Raorchestes flaviventris

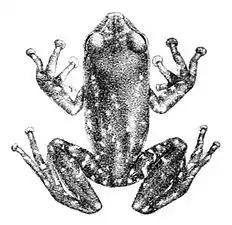
Illustration that accompanied the original species description of ""Ixalus flaviventris"" by George Albert Boulenger, published in the "Catalogue of the Batrachia Salientia s. Ecaudata in the collection of the British Museum" in 1882.

This frog has been observed between 1382 and 1900 meters above sea level, in wet evergreen forests and on cardamom plantations near such forests.